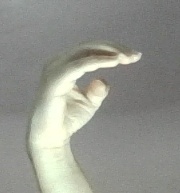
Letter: jeem